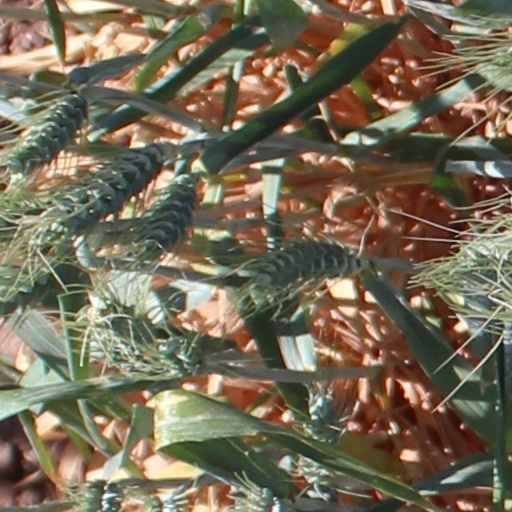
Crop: wheat